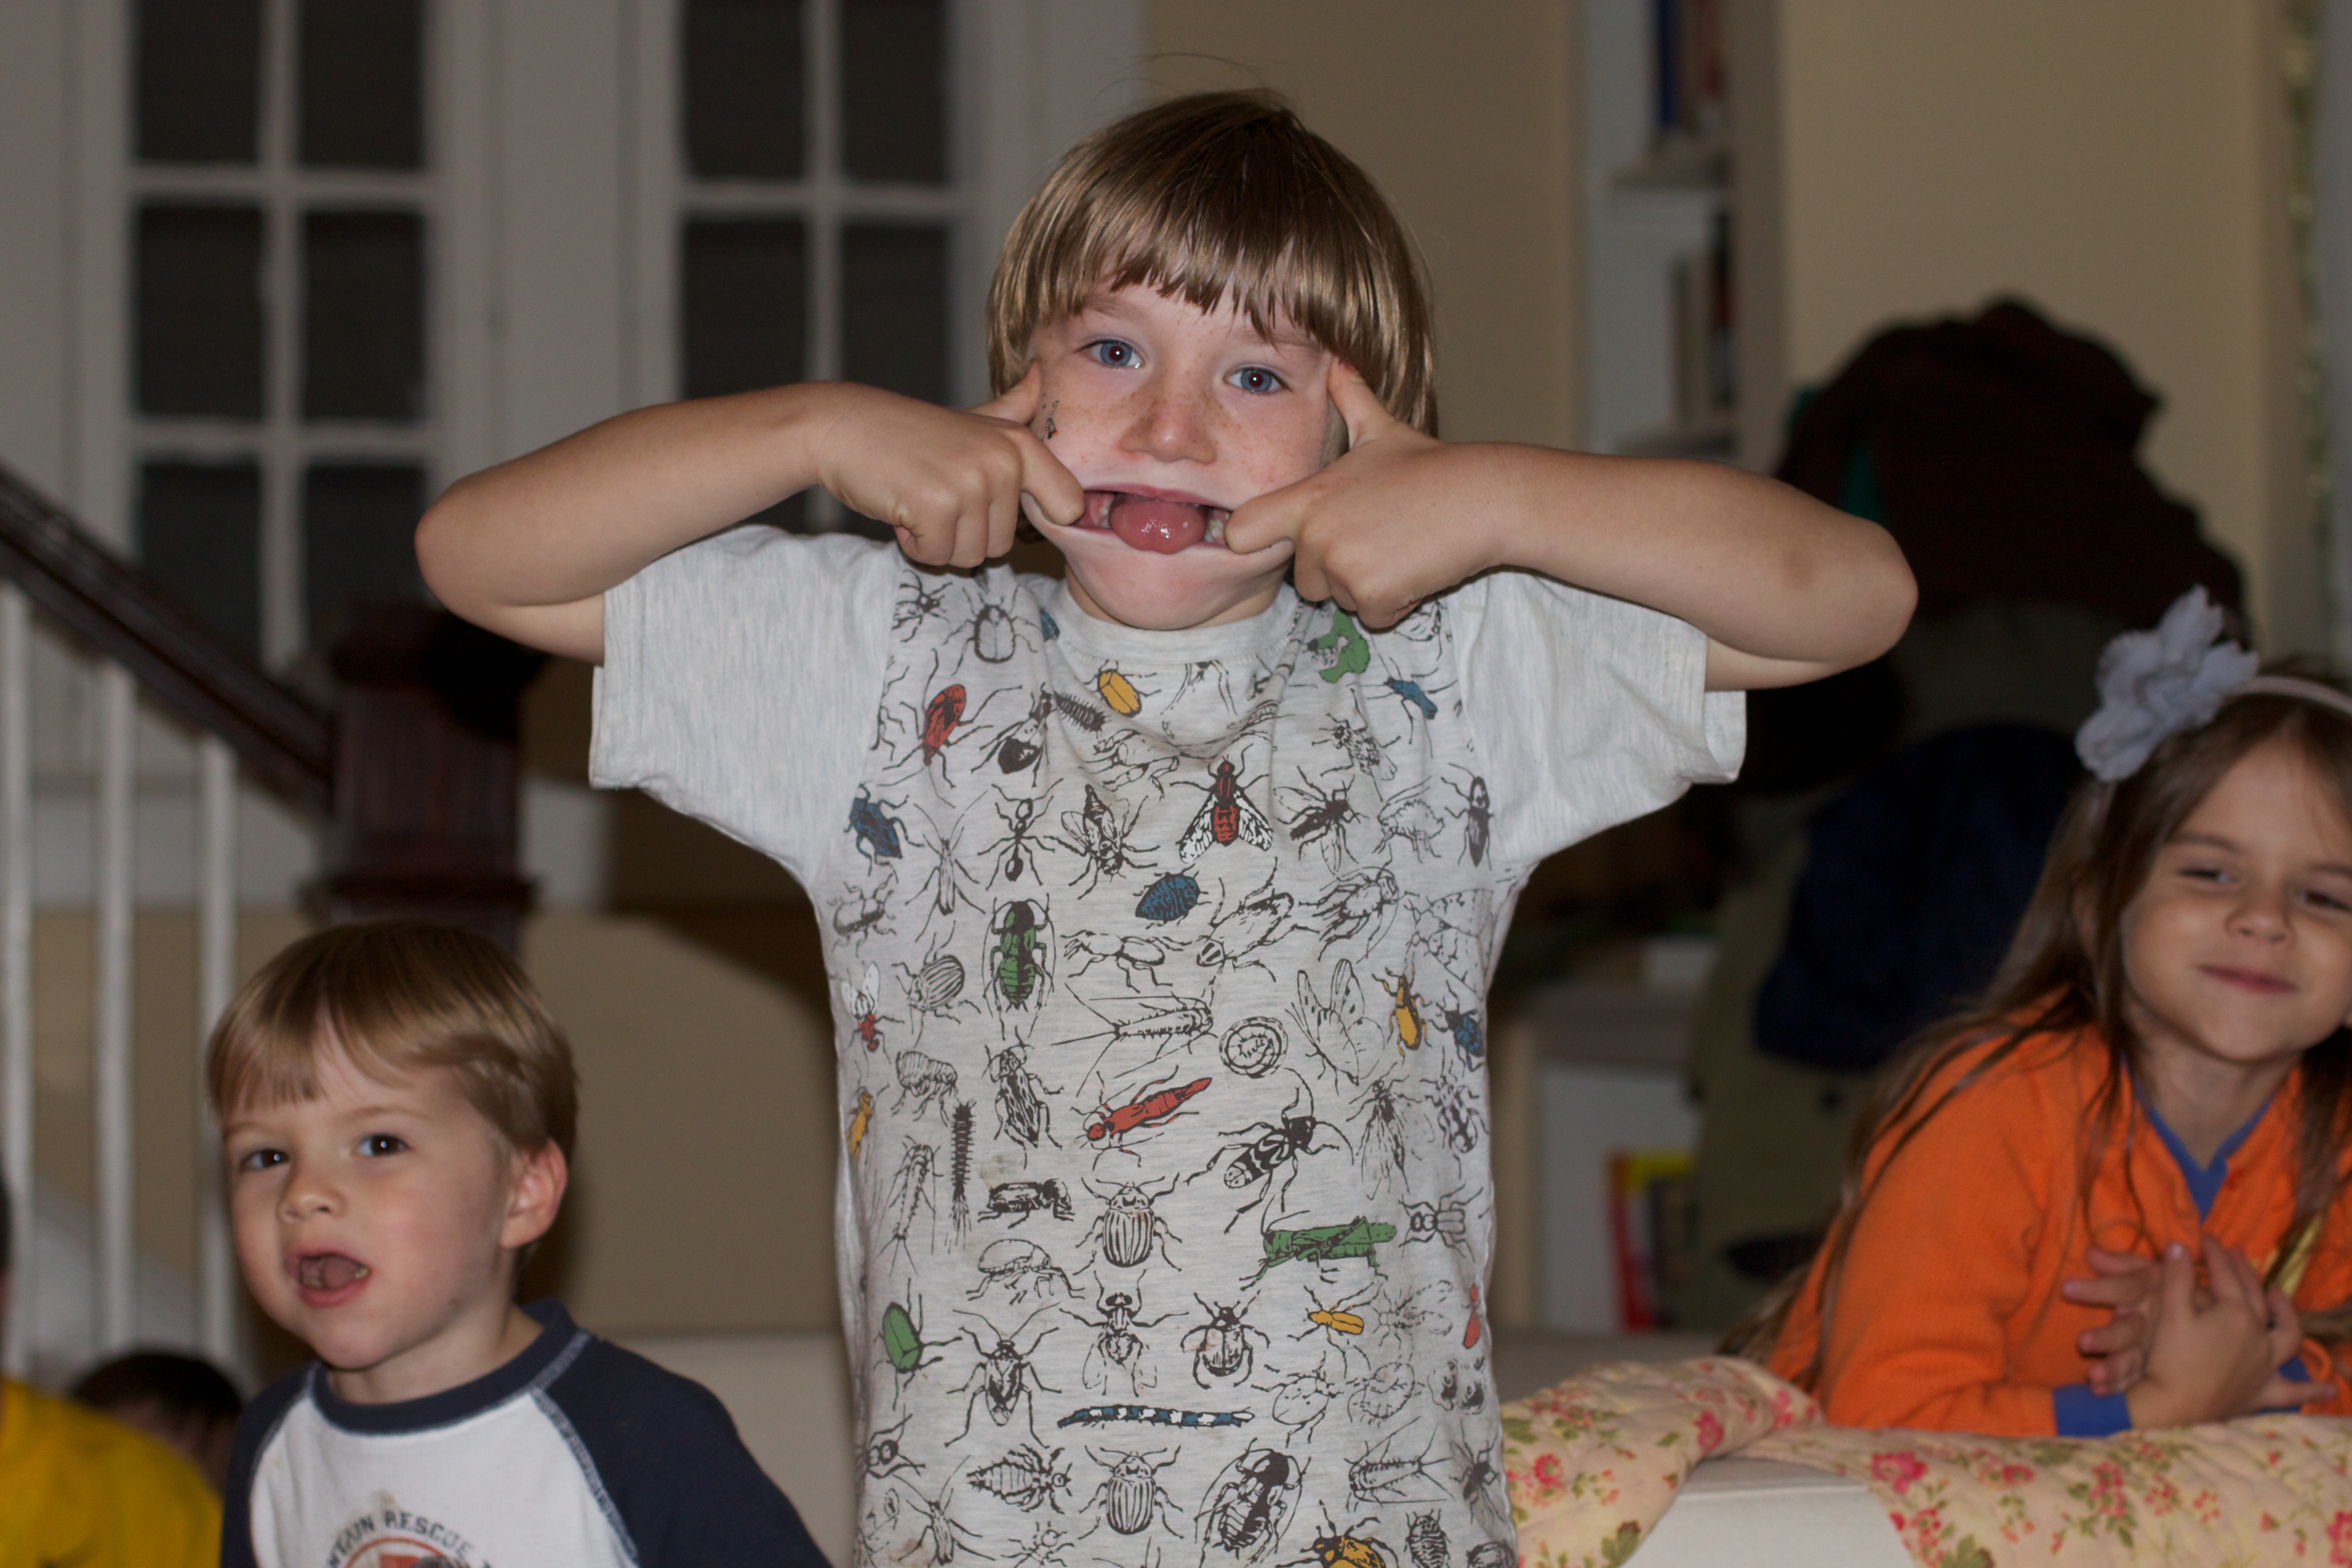
people, child, family, infant, toddler, day, odyssey, hurleylounge, bavastock